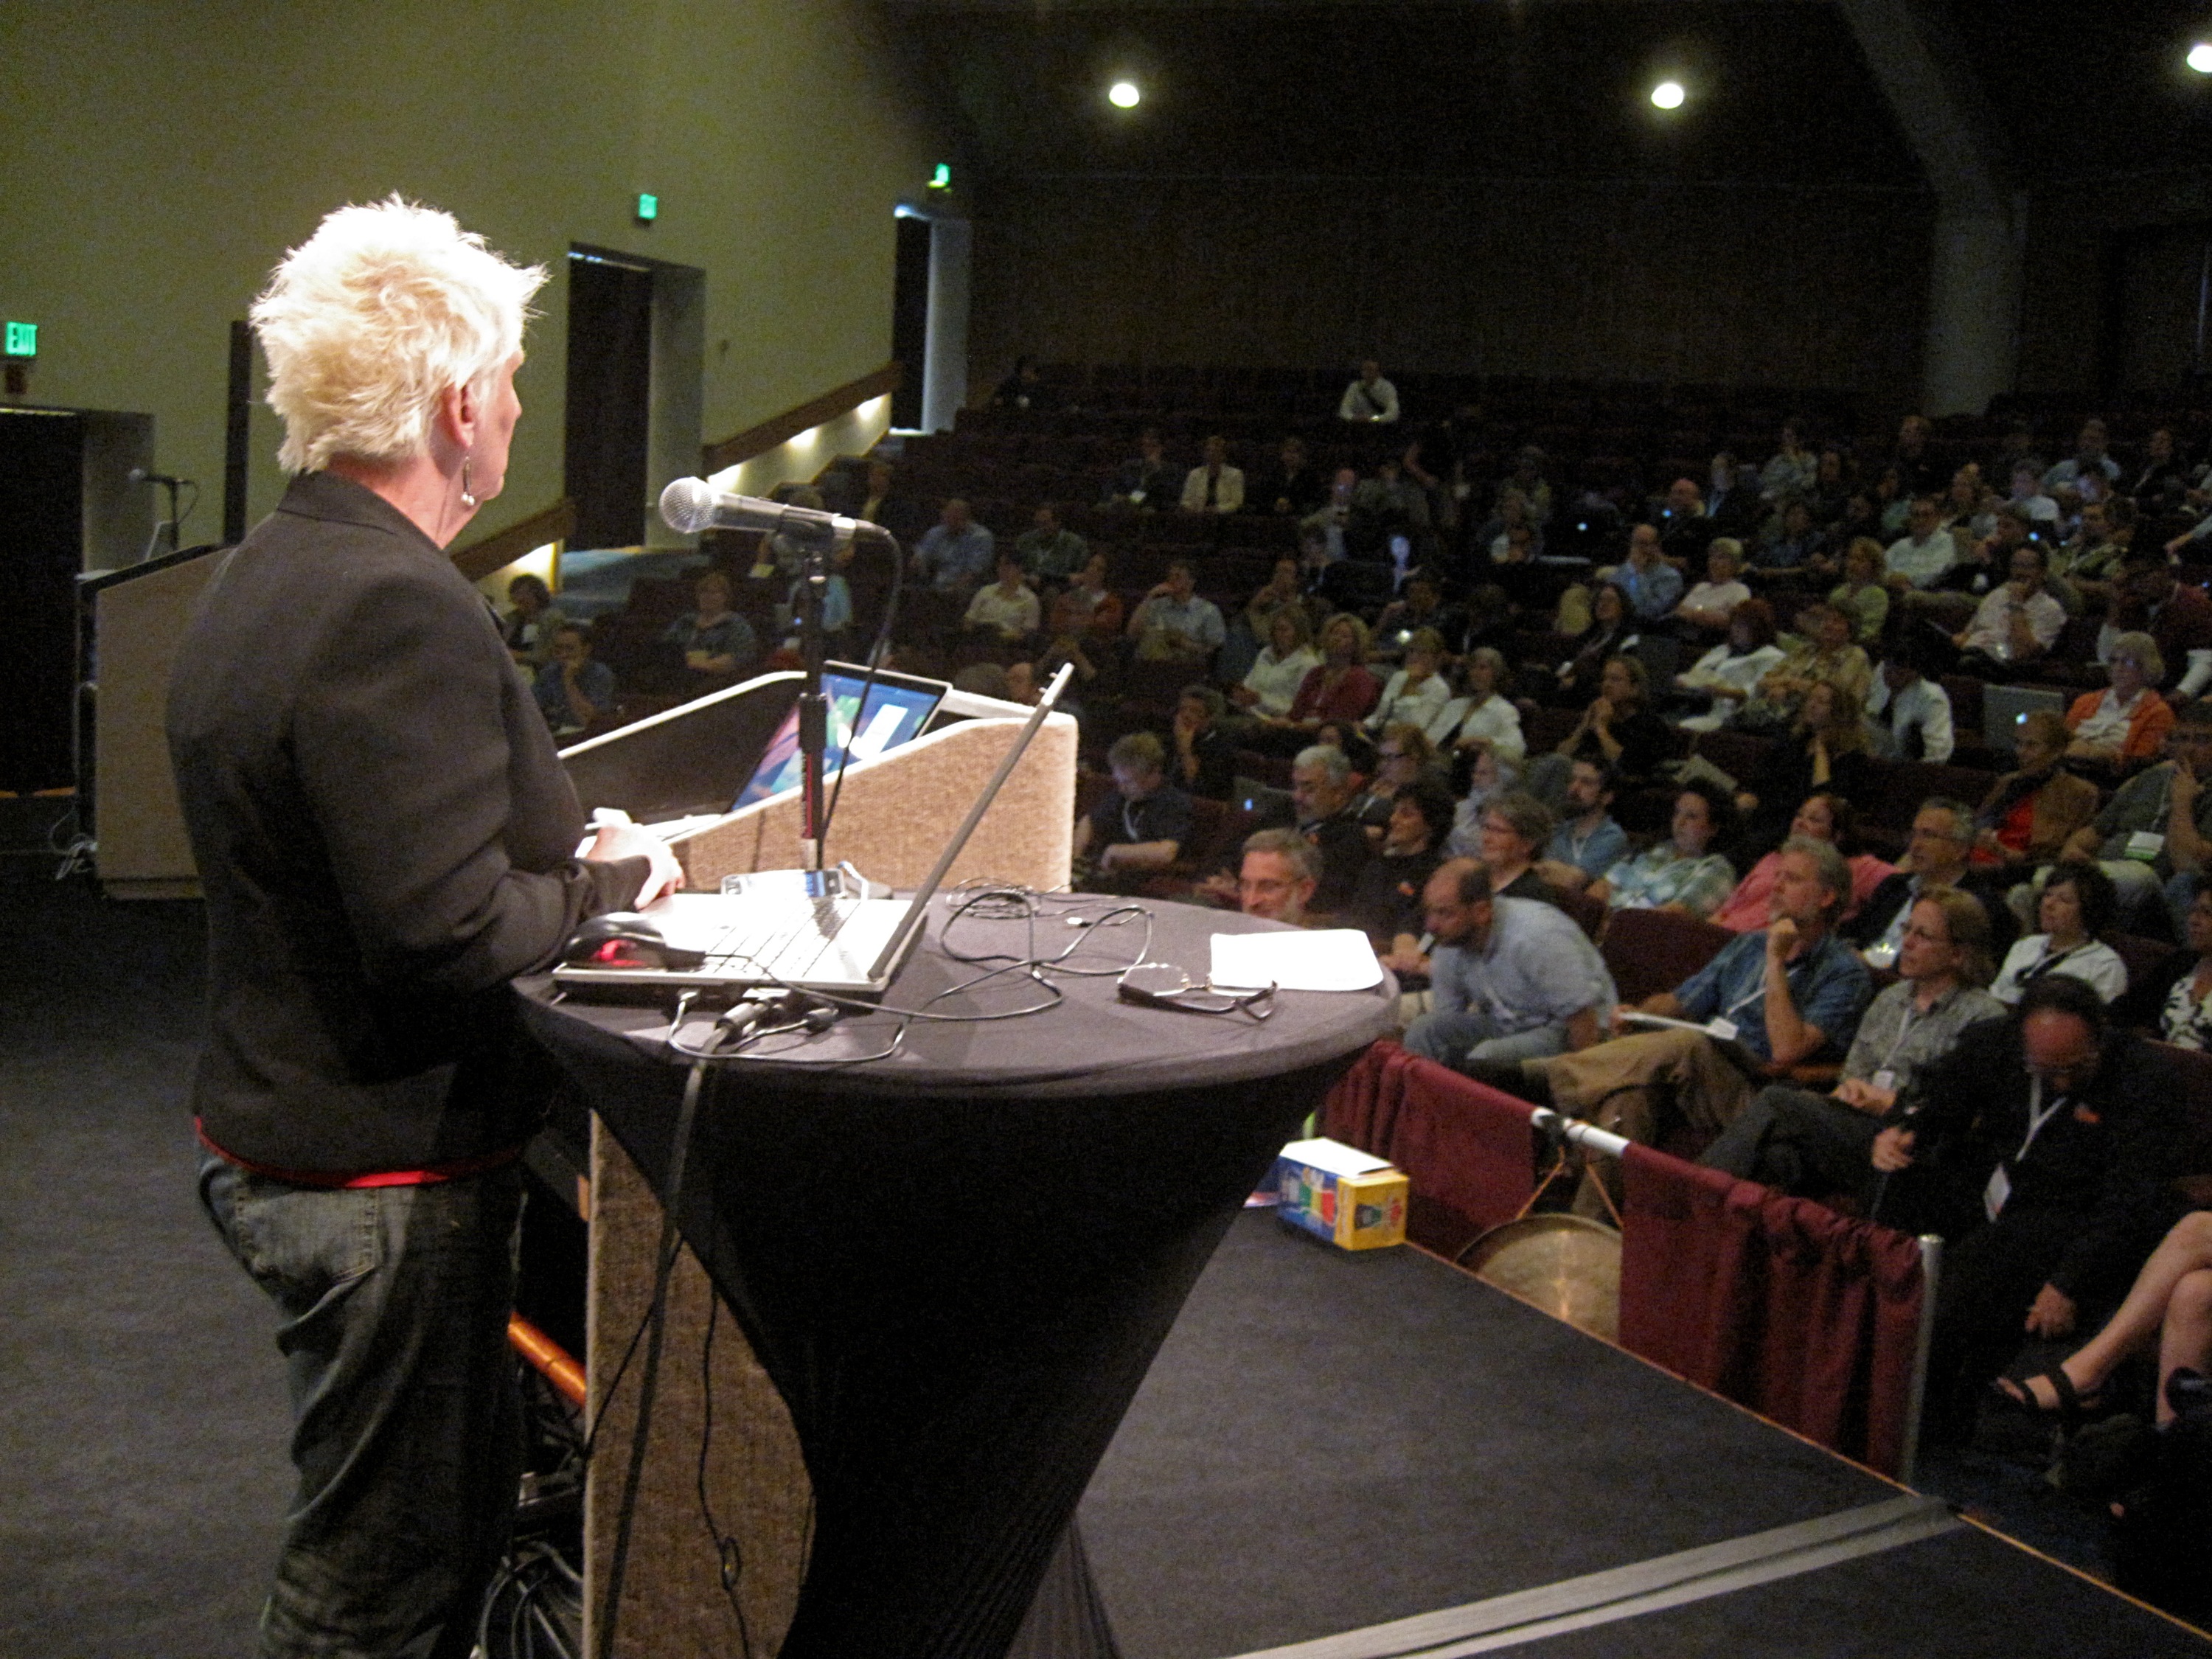
audience, monterey, nmc2009, convention, academic conference